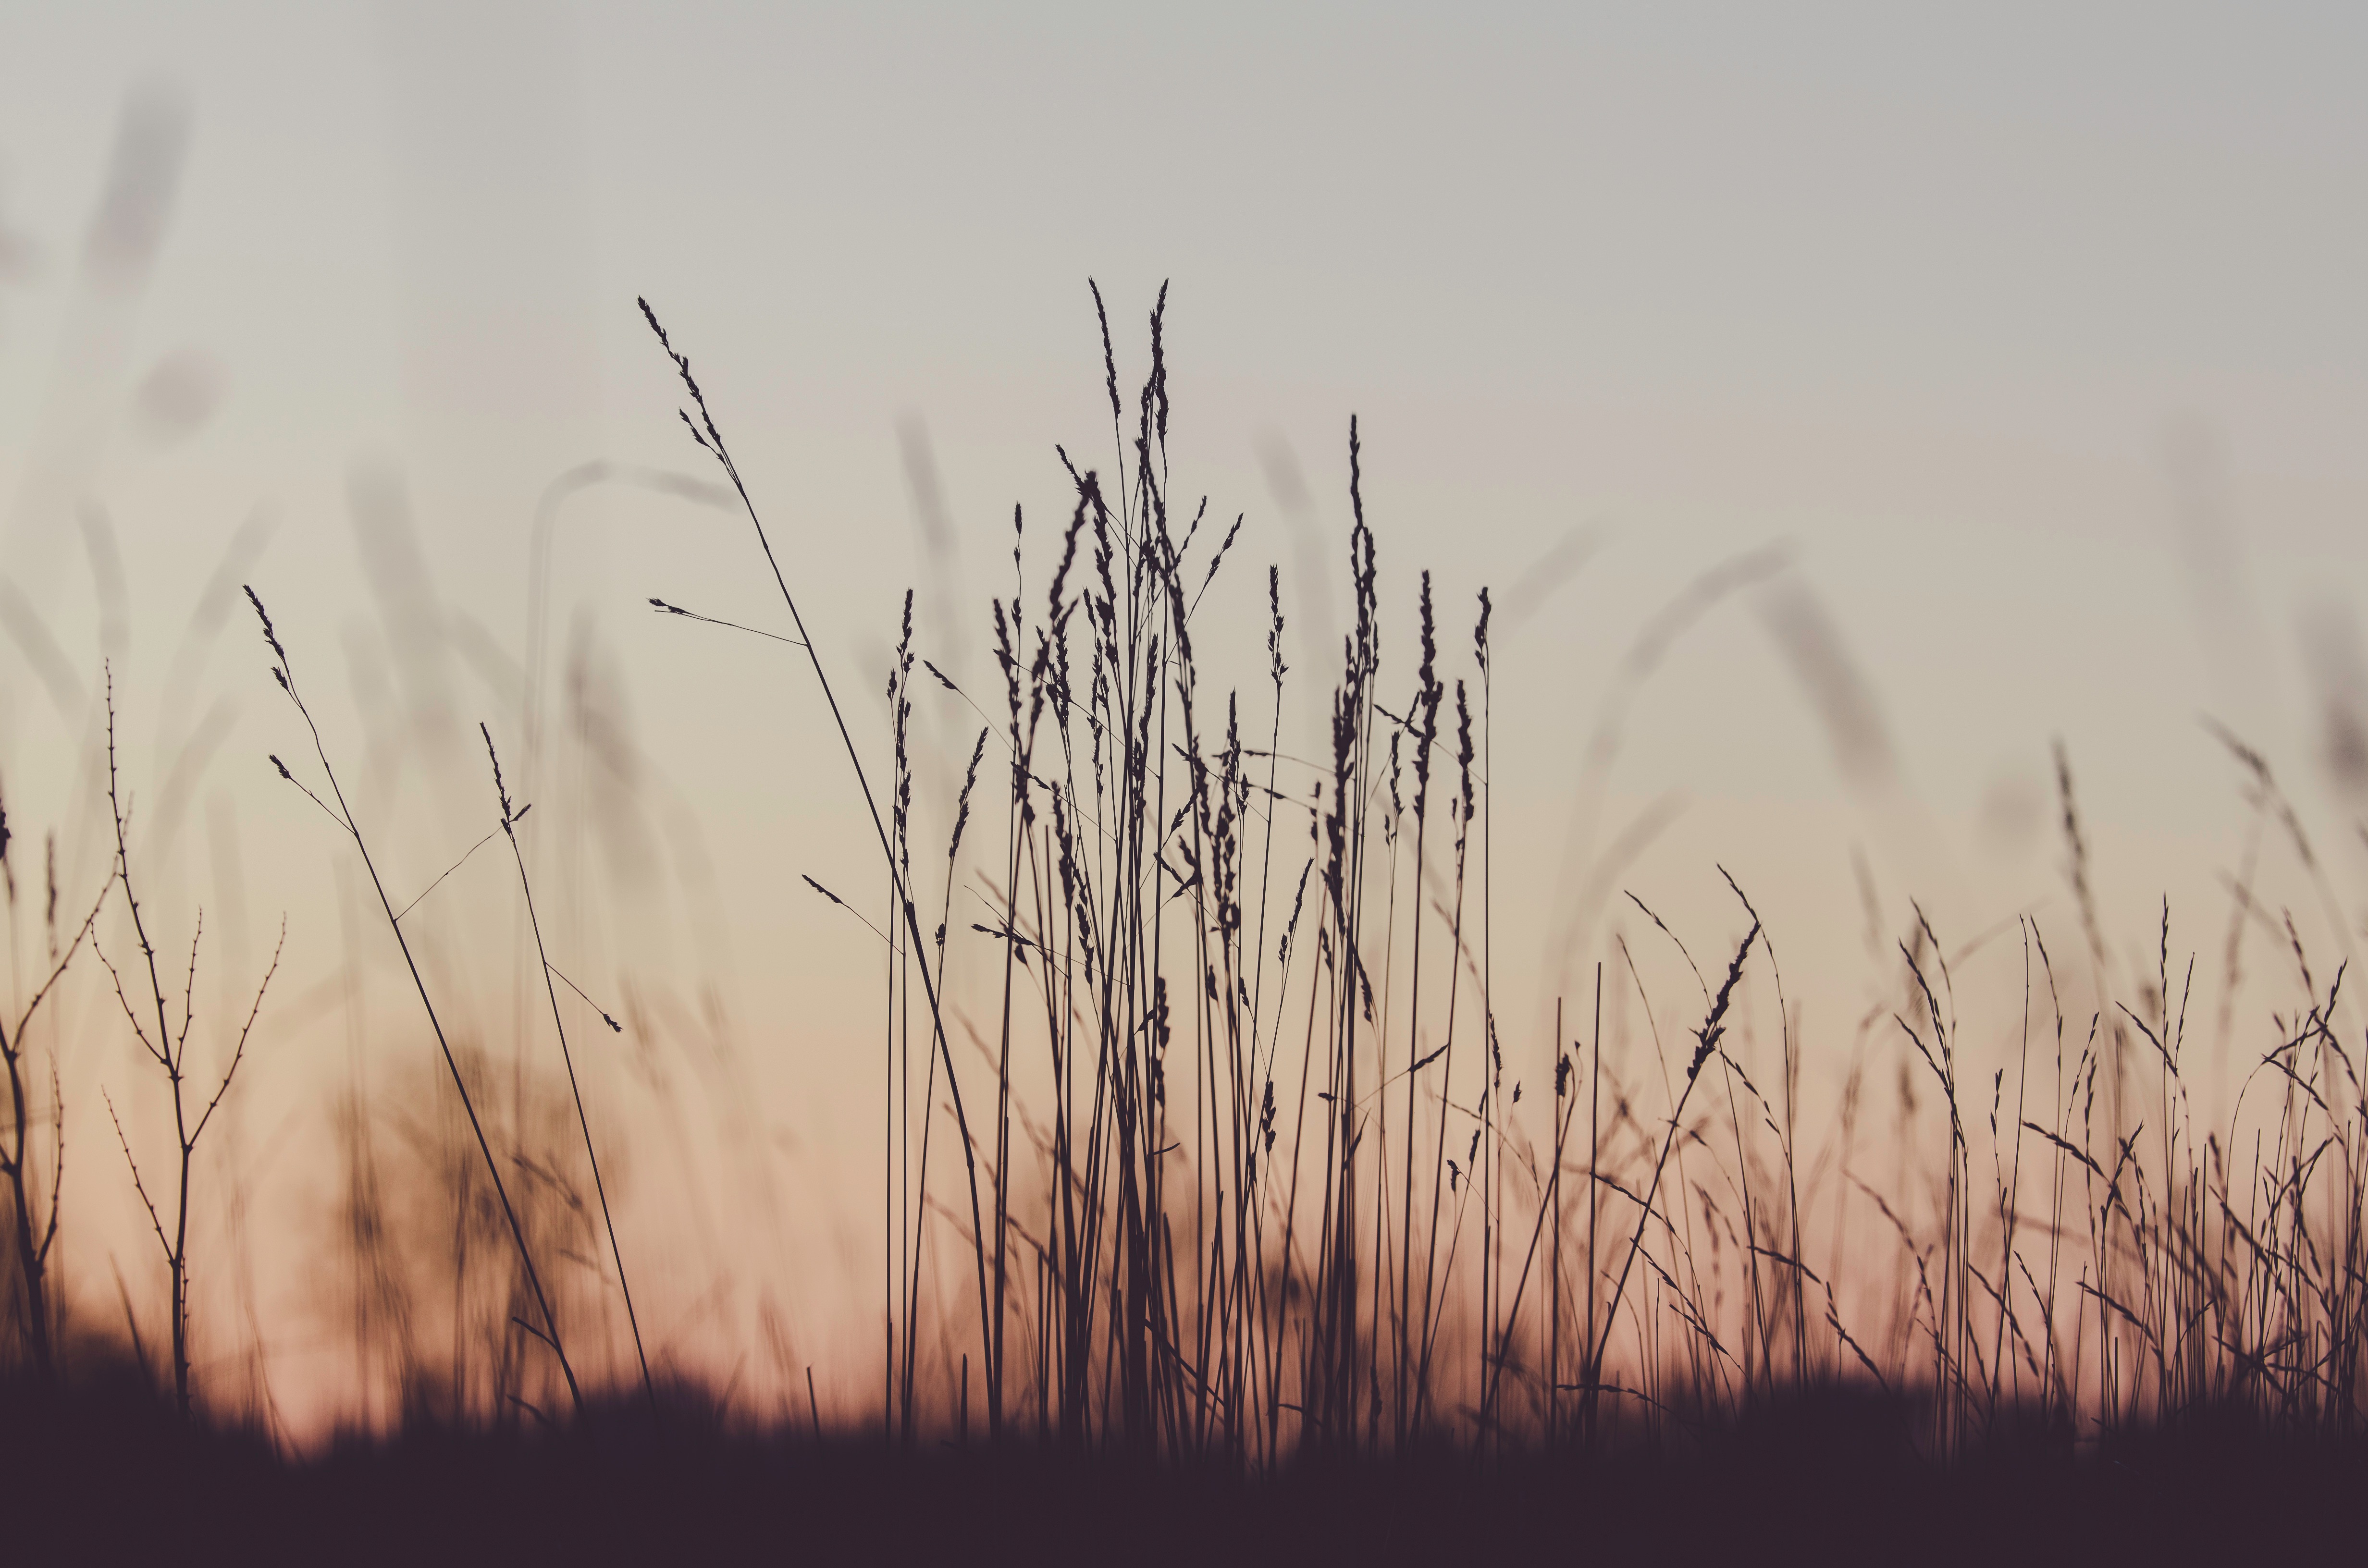
grass, horizon, branch, silhouette, cloud, plant, sky, sunrise, sunset, field, prairie, sunlight, morning, wind, agriculture, plain, grassy, grassland, atmospheric phenomenon, grass family, phragmites